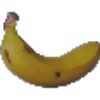
Label: Banana 1